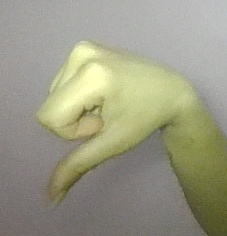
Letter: waw